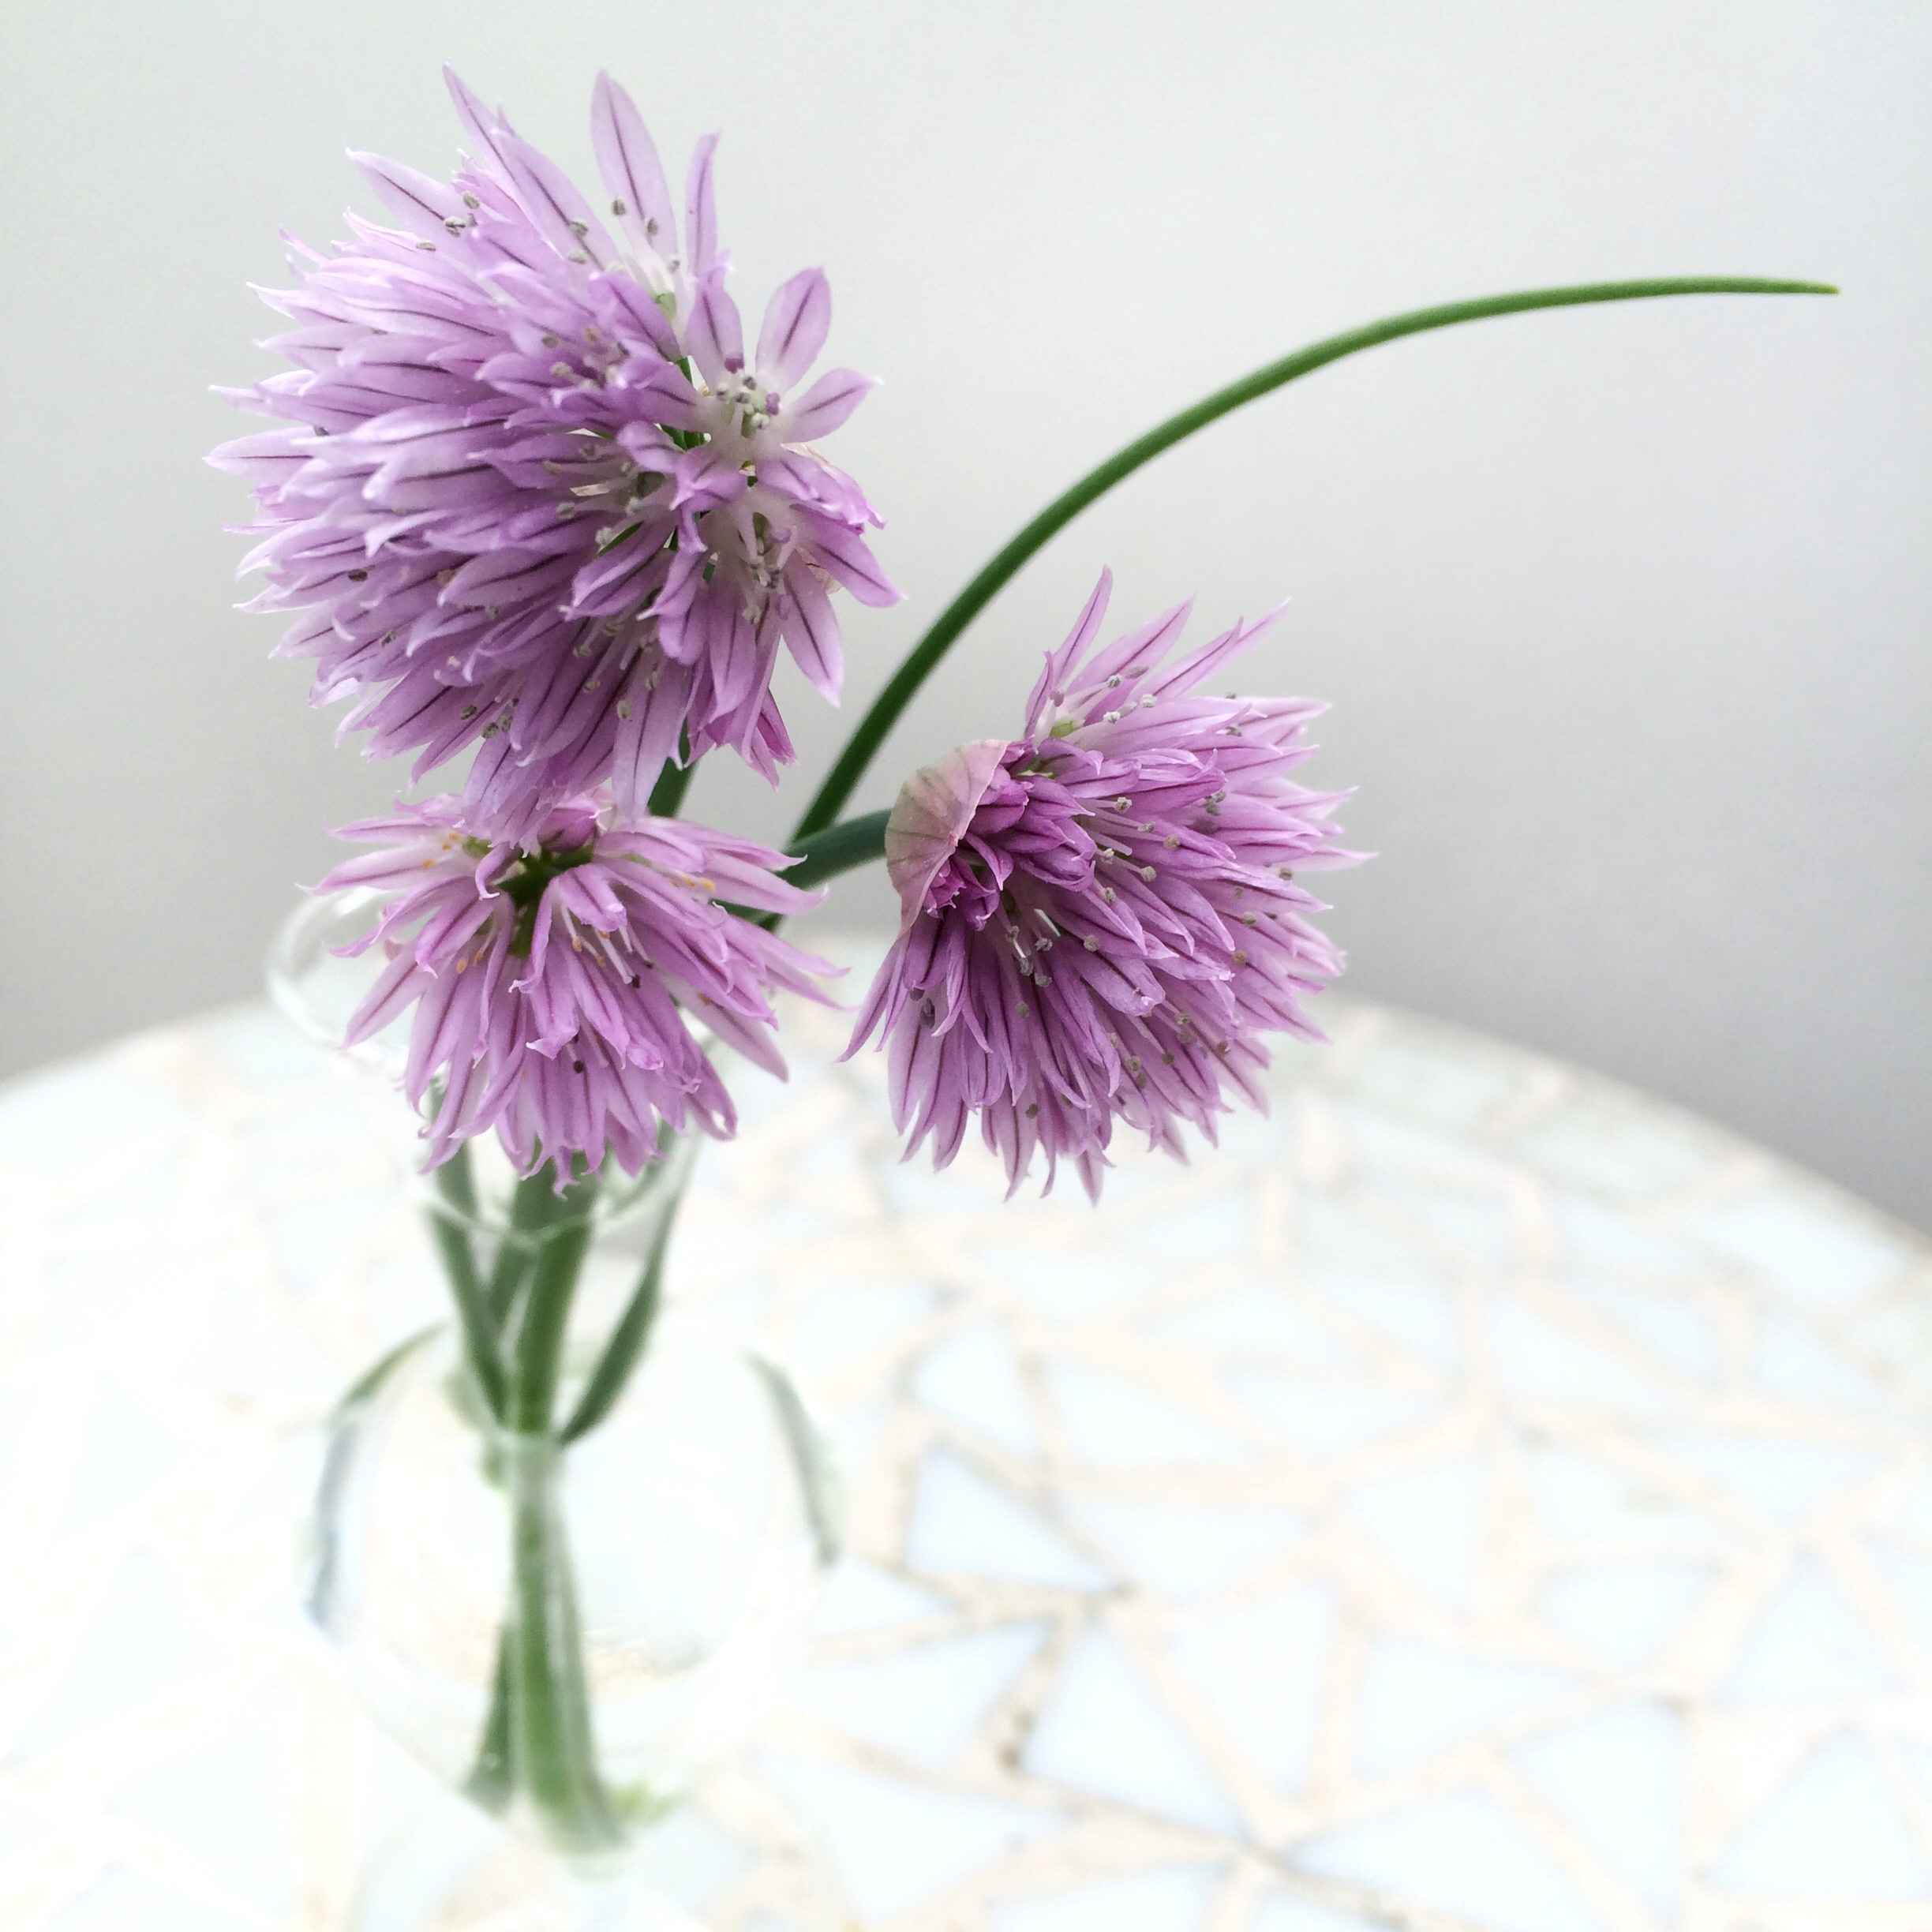
plant, flower, purple, petal, summer, botany, garden, flora, flowers, colors, thistle, chives, floristry, flowering plant, daisy family, l kv xt, plant stem, land plant